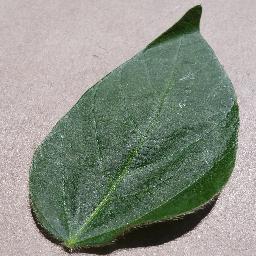
Label: Soybean___healthy